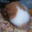
Label: hamster